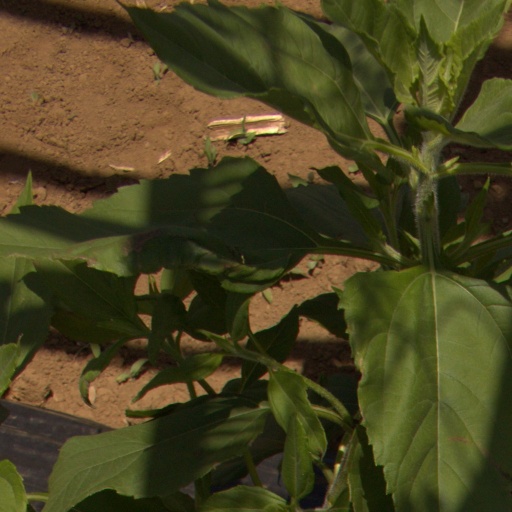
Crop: Jerusalem artichoke